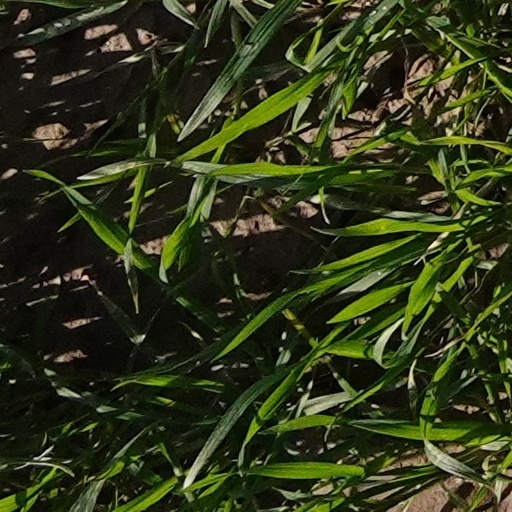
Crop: wheat